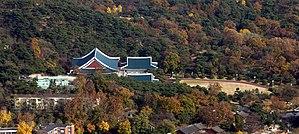
La Maison Bleue est la résidence et le bureau du président de la République de Corée du Sud. Elle est située à Séoul.